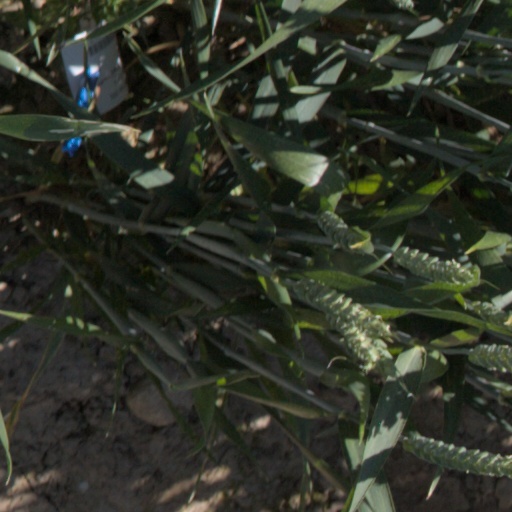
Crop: wheat